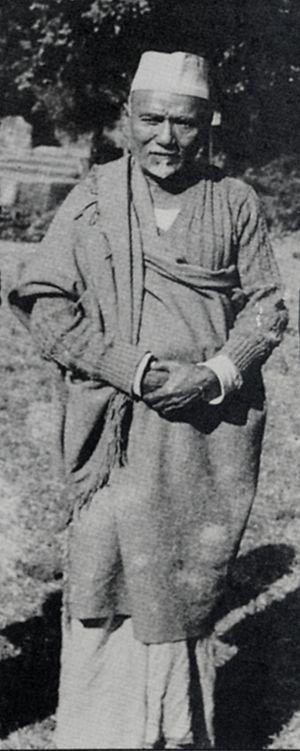
Allauddin Khan est un maître de musique indienne, d'origine bengalie, né en 1881 et mort le 6 septembre 1972. Bien que musulman, il avait une grande dévotion pour la déesse hindoue Sarasvati. Il est le fondateur de la gharana de Maihar.